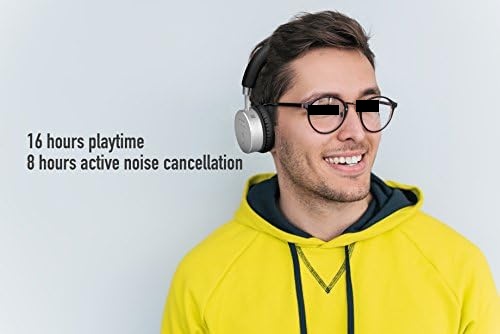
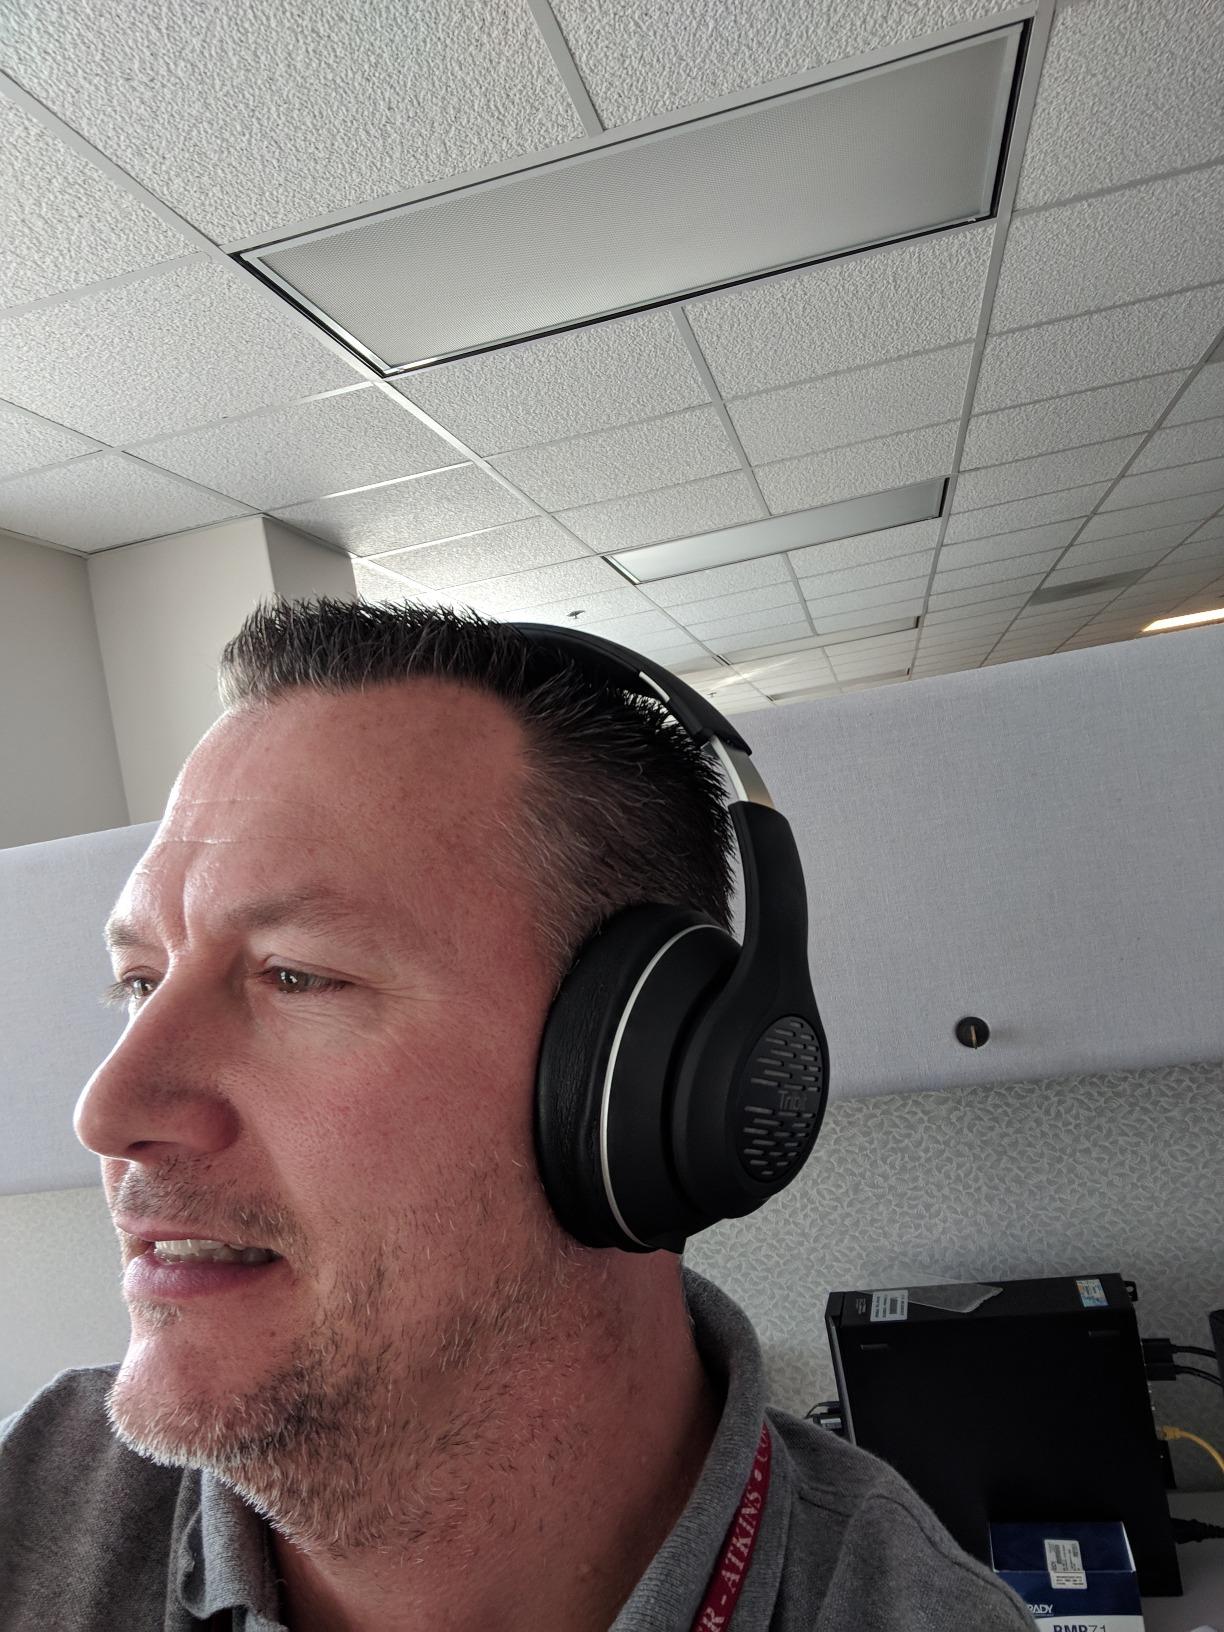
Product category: headphones
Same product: no